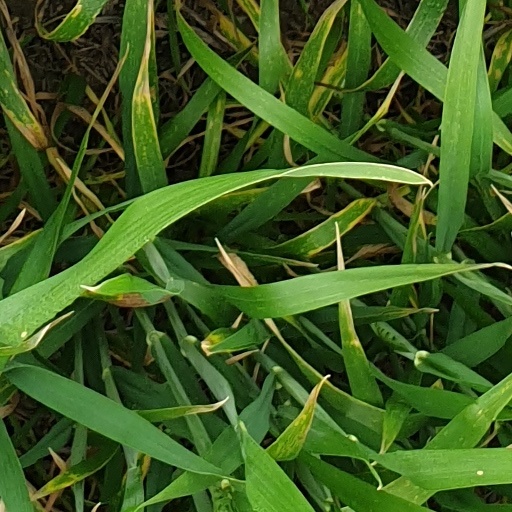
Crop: wheat